Kuramia

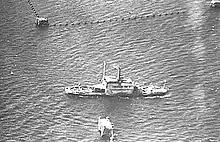
Converted to and in use as a boom-gate vessel near Watsons Bay

Part of her machinery was fitted into "HMAS Uralba". Her hull was requisitioned by the Royal Australian Navy in 1942 and she was converted to a boom defence vessel for naval use in 1942 as a boom gate vessel on the harbour boom off Watsons Bay until the end of World War II, being removed from the boom in October 1945. For a few months after the end of World War II she remained in use as a dormitory and amenities ship before finally being paid off in December 1945.